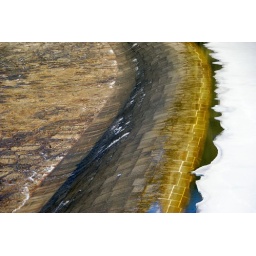
froxen lake cold water over the dam